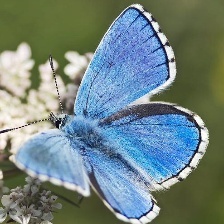
Species: ADONIS
Butterfly family (ImageNet category): lycaenid_butterfly